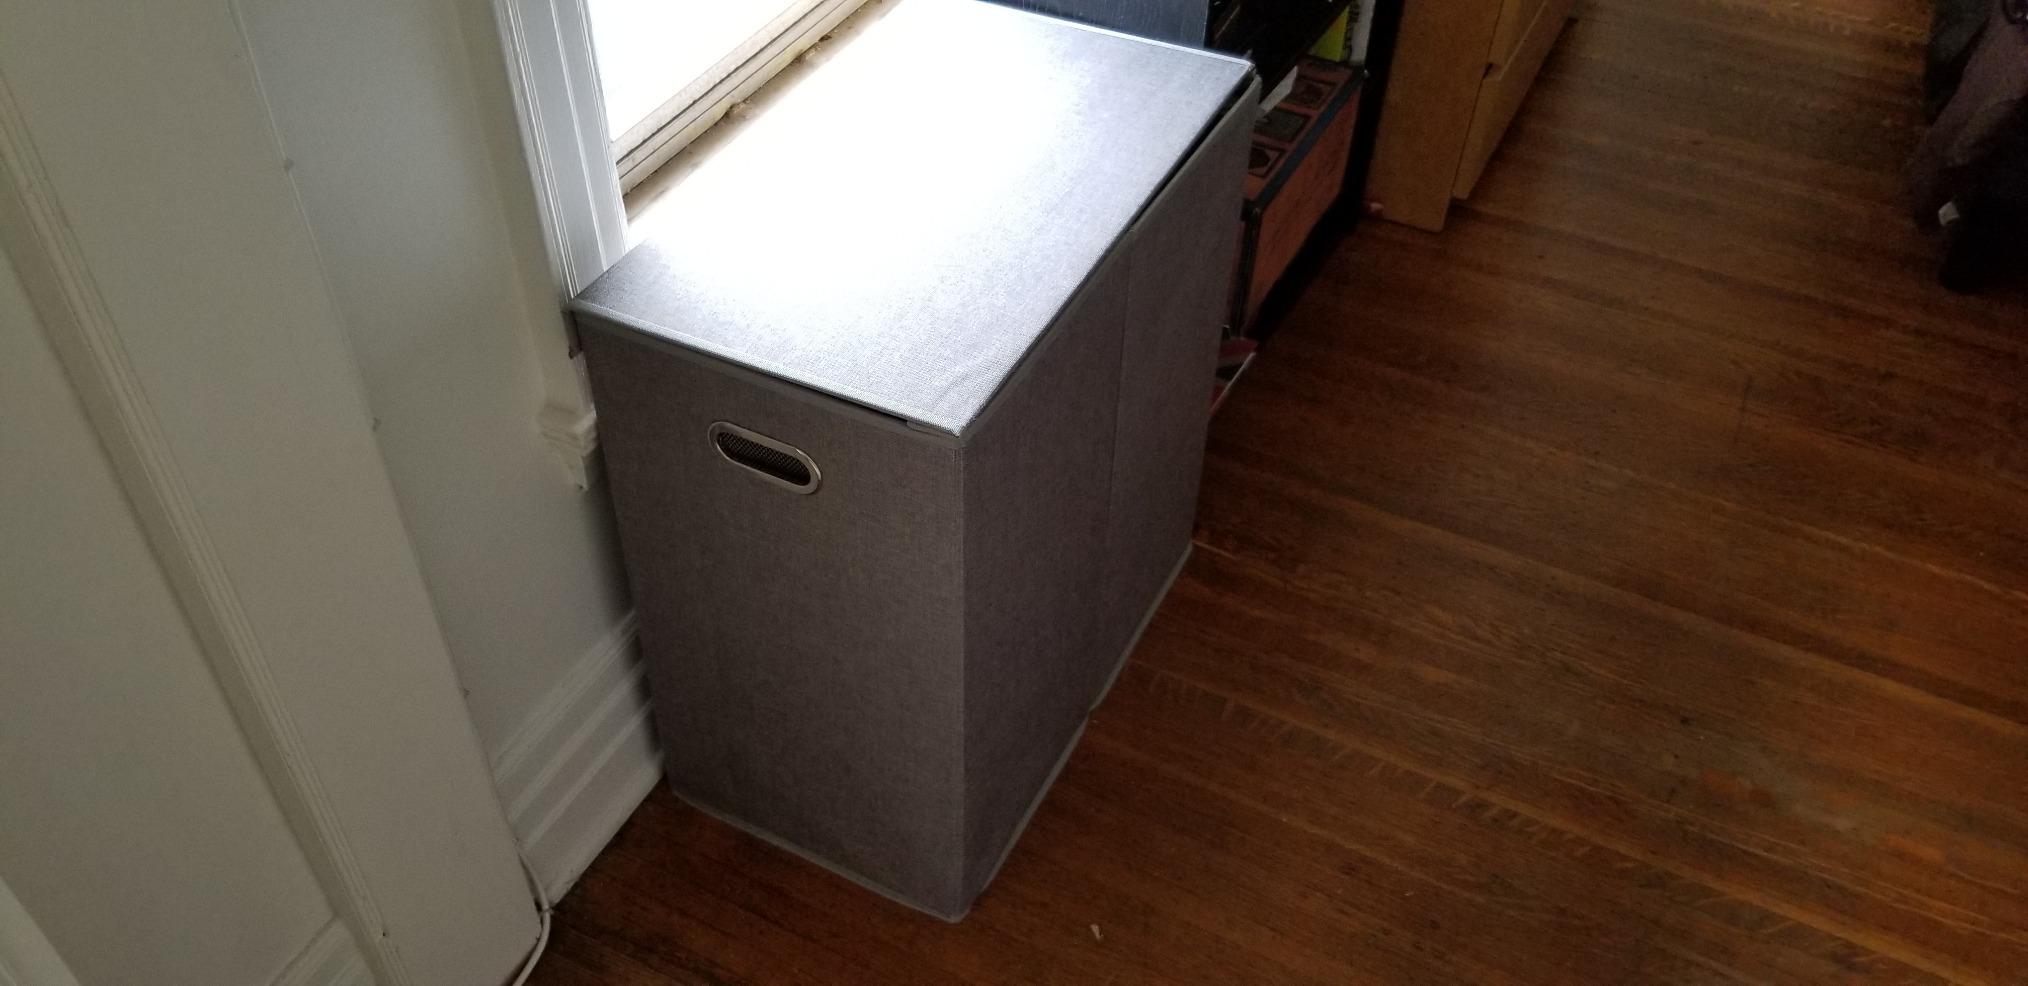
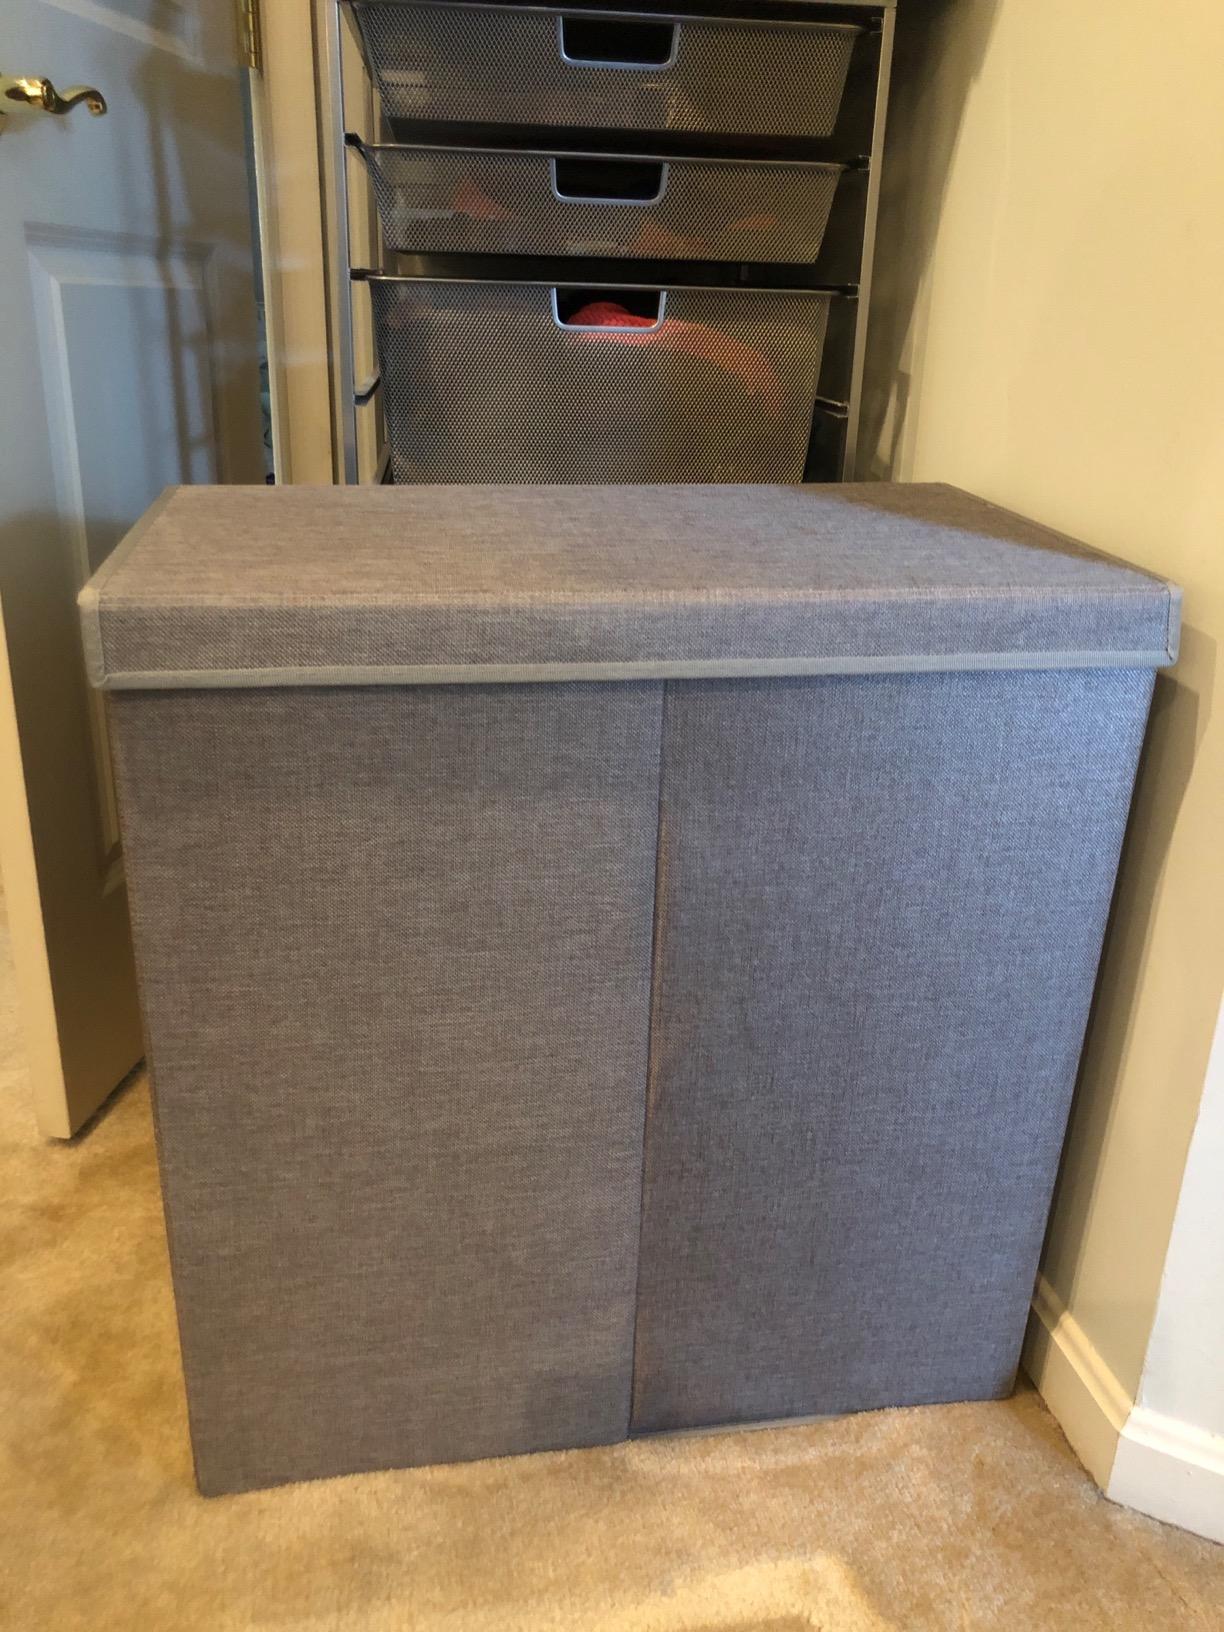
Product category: items_hamper
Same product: yes